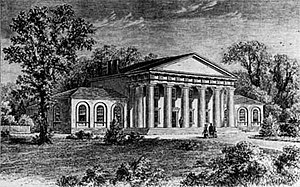
Arlington House / Opførelse og tidlige historie
Arlington House fra en tegning fra før 1861, offentliggjort i 1875.
Arlington House, er en bygning i ny-græsk stil, som ligger i Arlington i Virginia, nær Washington D.C.. Huset blev i mange år beboet af den amerikanske sydstatsgeneral Robert E. Lee og hans familie. Huset stammer fra hans svigerfamilie. Fra huset er der udsigt over Potomacfloden og centrum af Washington DC.